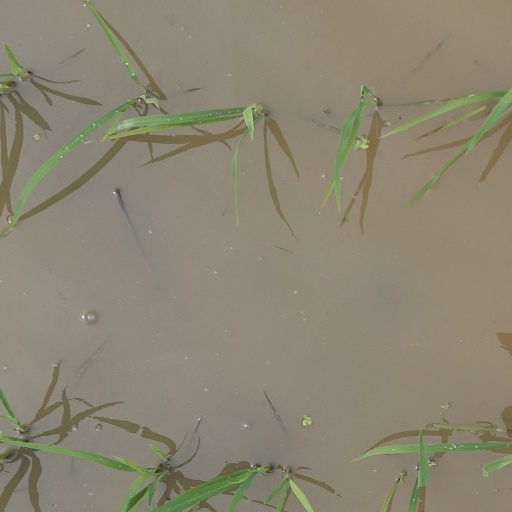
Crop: rice